Strawberry Creek

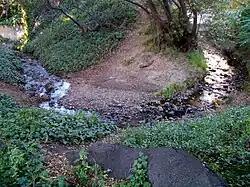
Ivy dominating Strawberry Creek.

Since urbanization, new species were introduced to Strawberry creek. The invasion of exotic plants has endangered the existence of local seedlings. Low biomass of native seedlings is caused by the competition of water in the soil. Exotic species have different rates of growth and evapotranspiration, which changes the soil moisture of the creek. For example, Algerian ivy and English Ivy have taken over the native habitat. They required minimum management and were capable of absorbing pollution, therefore, they were able to spread quickly and dominate the creek area. Ivy has decreased the soil moisture, which makes it even harder for native species to survive.